Tom Frieden

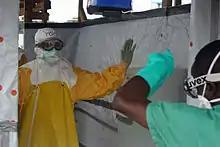
Frieden is decontaminated after visiting Ebola treatment unit in Liberia, August 2014

Frieden was prominently involved in the US and global response to the West African outbreak of Ebola. His visits to West Africa beginning in August 2014 and a September 2014 CDC analysis projecting that the Ebola epidemic could increase exponentially to infect more than 1million people within four months prompted him to press for an international surge response. At the peak of the response, CDC maintained approximately 200 staff per day in West Africa and about 400 staff per day at its Atlanta headquarters; overall, about 1,900 CDC staff deployed to international and U.S. locations for about 110,000 total work days, and more than 4,000 CDC staff worked as part of the response. In a Congressional hearing in October 2014, Frieden was asked about his handling of the Ebola crisis after the disease had spread to two nurses from a patient in the US. The day prior, Rep. Tom Marino (R-PA) had called for Frieden's resignation, though others rallied to his defense.